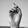
ASL letter: D